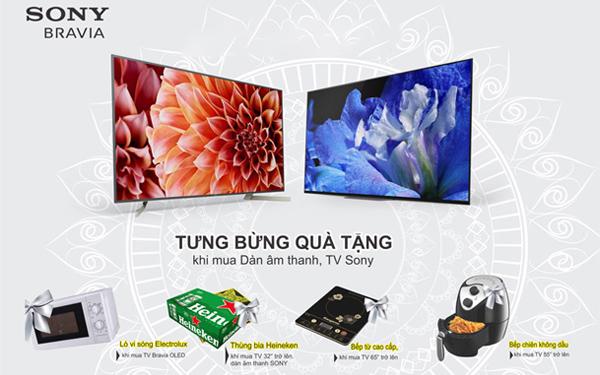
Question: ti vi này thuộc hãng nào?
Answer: thuộc hãng sony